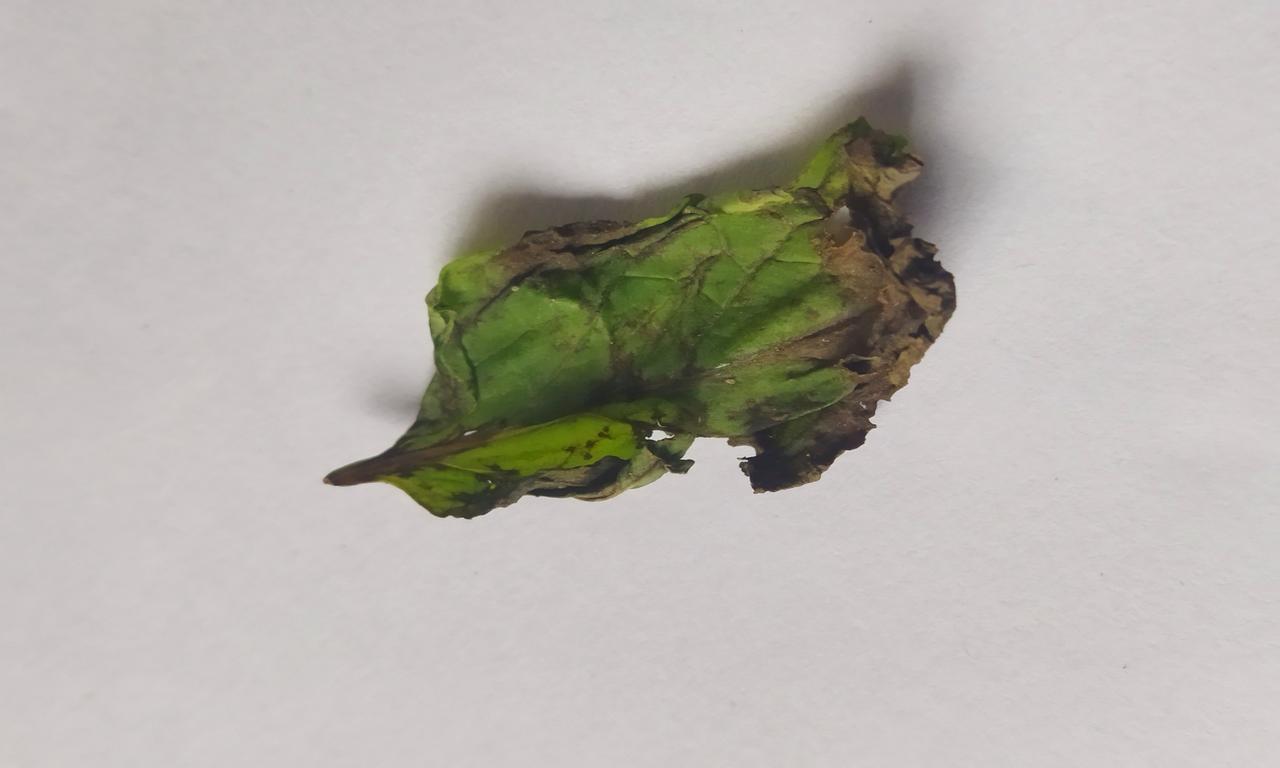
Label: Spoiled